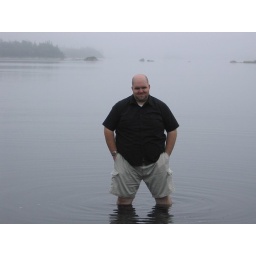
adam cute in water